La Chasse aux papillons

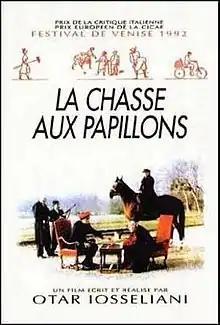
Film poster

La Chasse aux papillons is a 1992 French drama film written and directed by Otar Iosseliani.